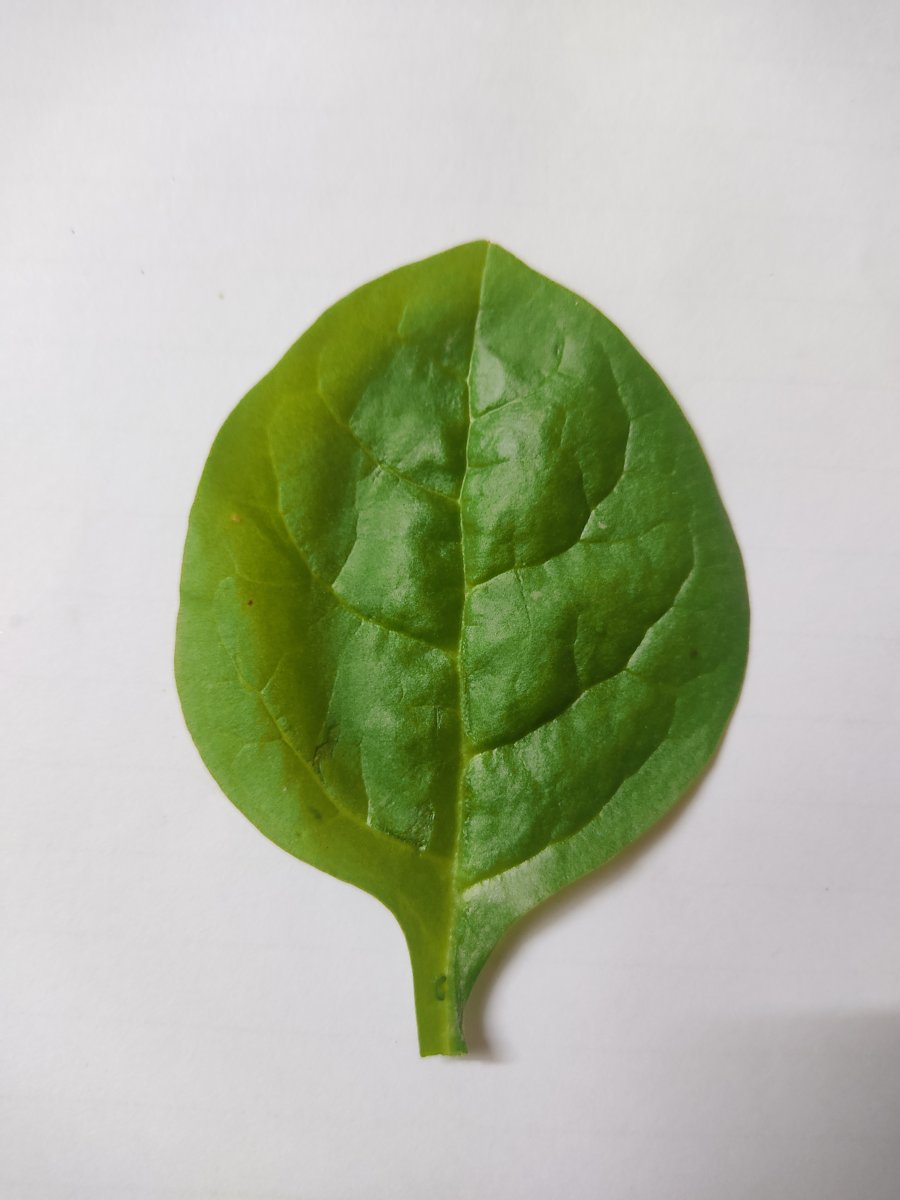
Label: Healthy-Leaf